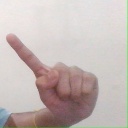
अक्षर: ए